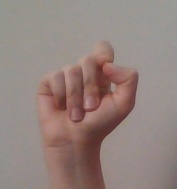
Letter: fa